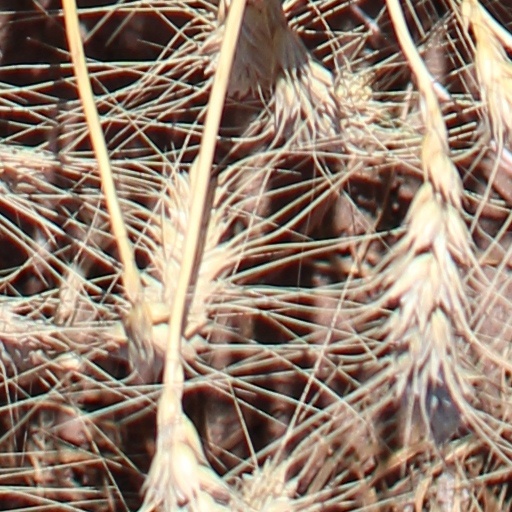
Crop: wheat